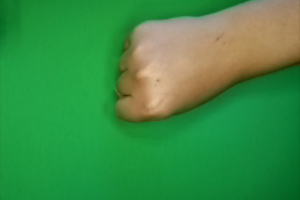
Label: rock